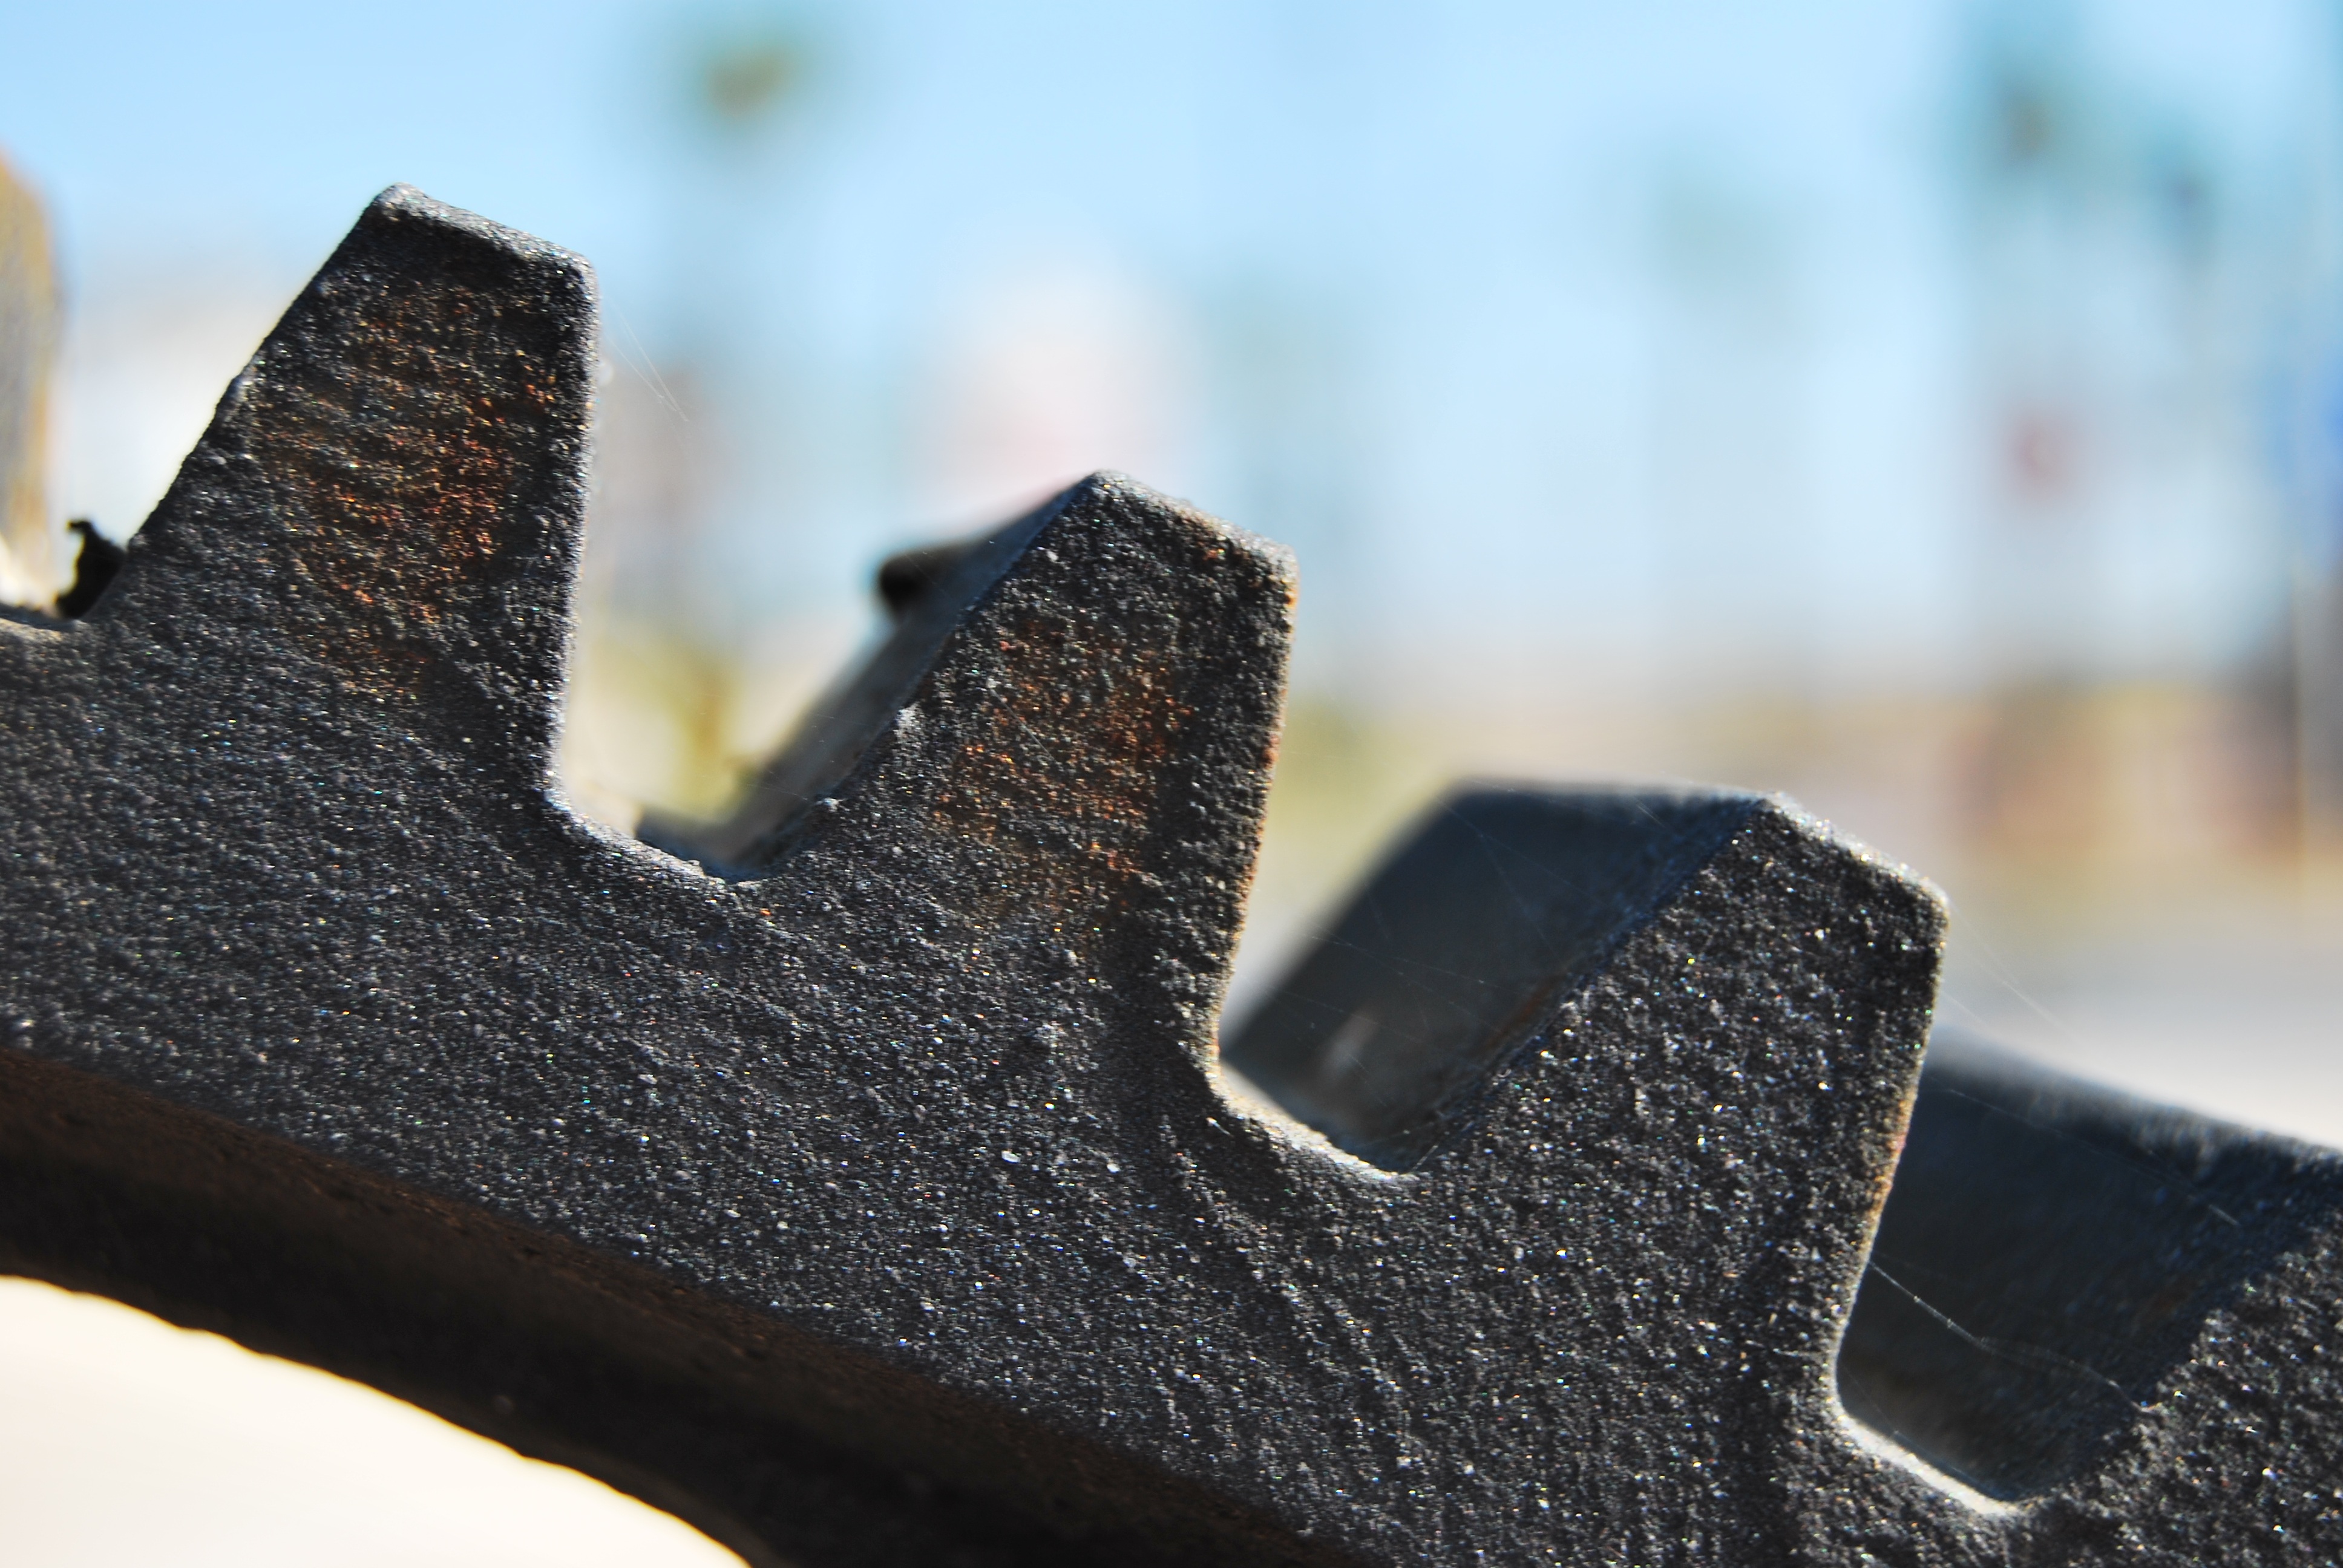
work, hand, tree, technology, vintage, retro, leaf, old, metal, shadow, soil, machine, black, close up, engineering, iron, metallic, macro photography, industrial equipment